Salzburg-Umgebung District

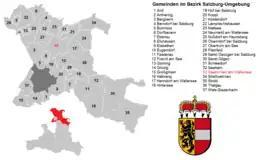
District map divided per municipalities (click to enlarge)

The Bezirk Salzburg-Umgebung (German, "surrounding area of Salzburg") is an administrative district ("Bezirk") in the federal state of Salzburg, Austria, and congruent with the Flachgau region, except for the Statutarstadt of Salzburg, which forms a district of its own.